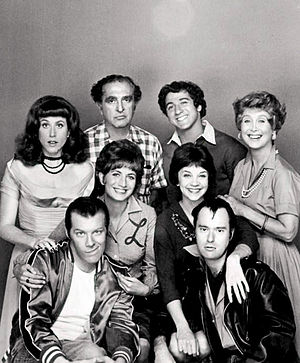
Betty Garrett
Betty Garrett i 1976 yderst til højre, med andre medvirkende fra Laverne & Shirley.
Betty Garrett var en amerikansk skuespillerinde.